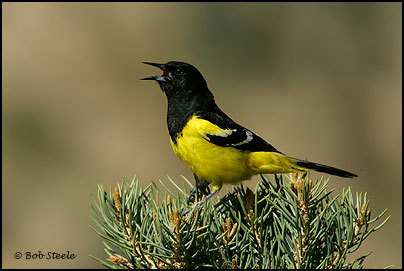
this bird has a black beak, a black crown, and a belly that is golden yellow.
this bird has a skinny black bill with a spot of blue on it along with a yellow belly, and black breast.
a yellow bird with a black head neck and flight feathers and a long pointed black beak.
the bird has a yellow breast and belly with a black head and long tail.
this is a yellow bird with a black wing and a black head.
a small yellow bird with a black crown and a short black pointed beak.
this bird has a black head throat and coverts, white wing bars and a yellow vent and belly.
this bird has wings that are black and has a yellow belly
this bird has wings that are black and has a yellow bellya small bird with a yellow breast and a dark black crown.
Species: Scott Oriole